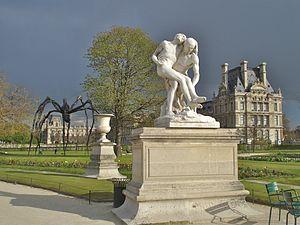
Le Bon Samaritain, sculpture de François-Léon Sicard. Marbre 1896. Exposé dans le jardin des Tuileries à Paris
Le jardin des Tuileries, parfois appelé jardins des Tuileries au pluriel, est un parc parisien du 1ᵉʳ arrondissement créé au XVIᵉ siècle, à l'emplacement d'anciennes tuileries qui lui ont donné son nom.